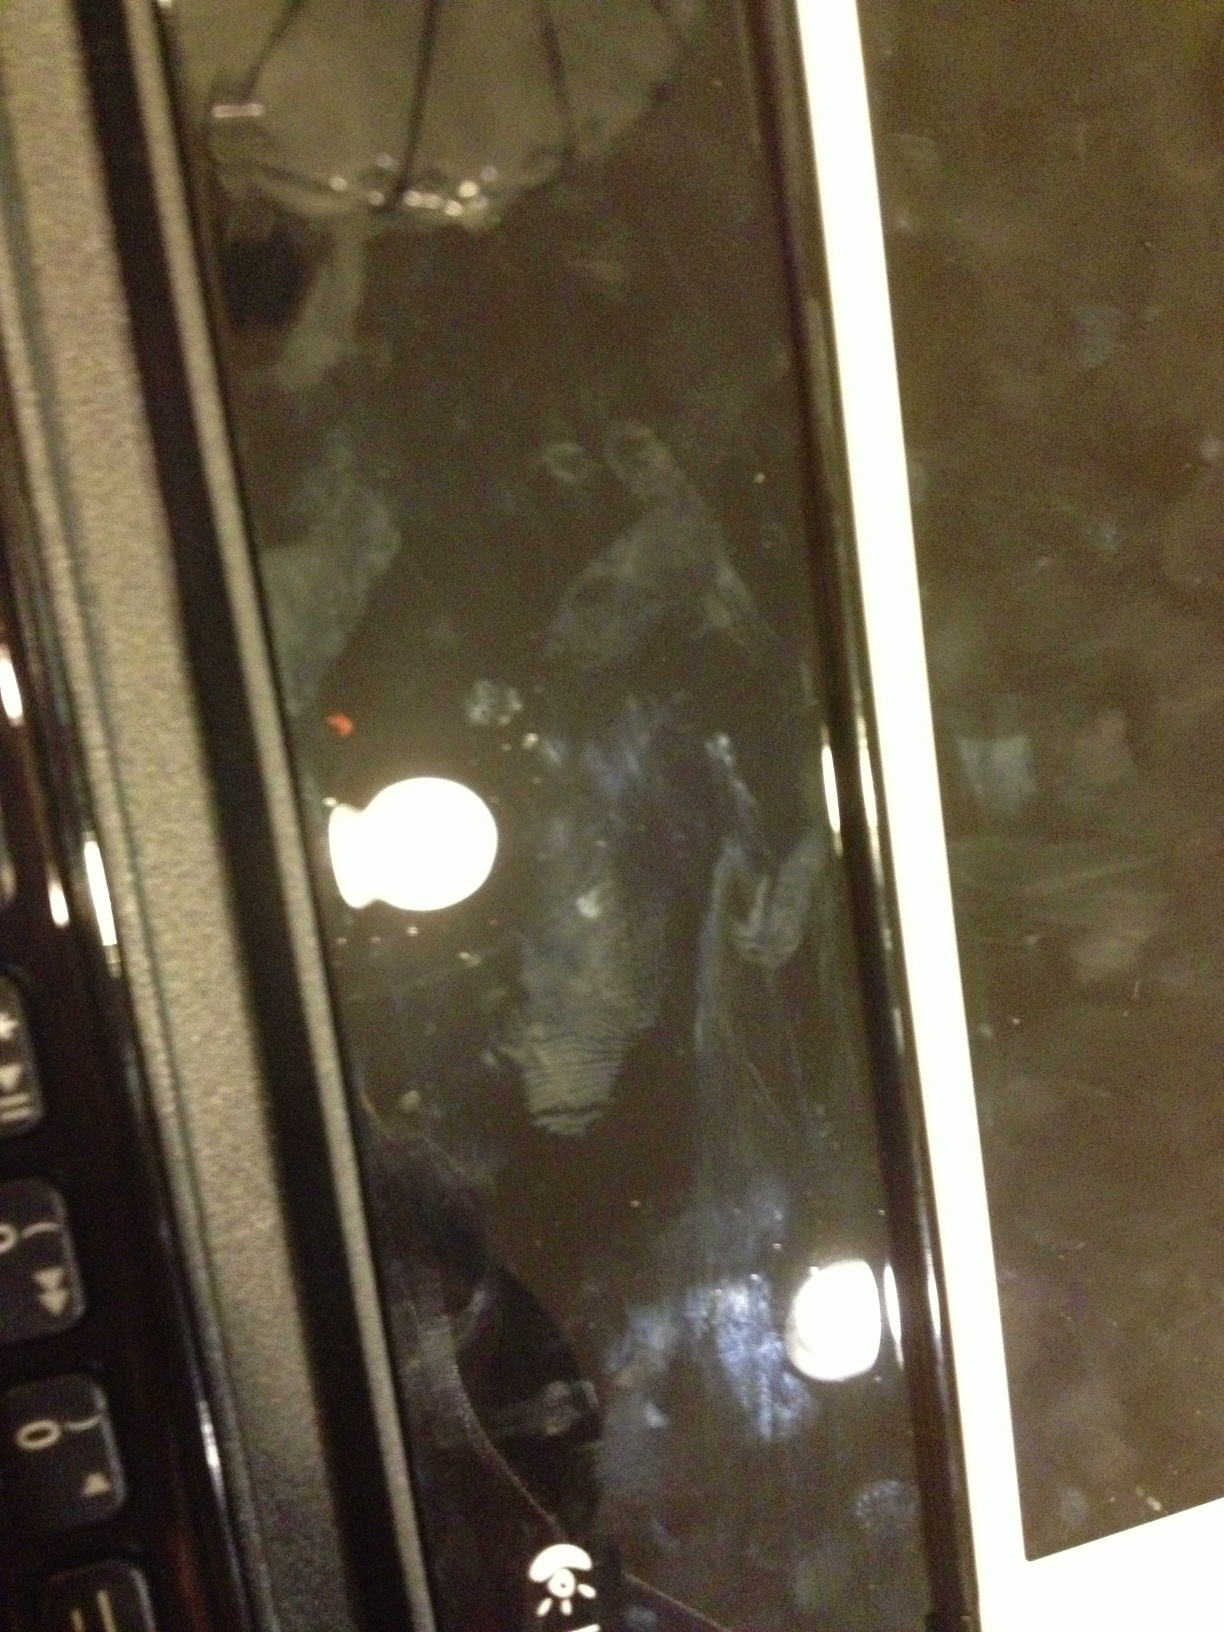Question: What kind of Ipad keyboard is this?
Answer: unanswerable